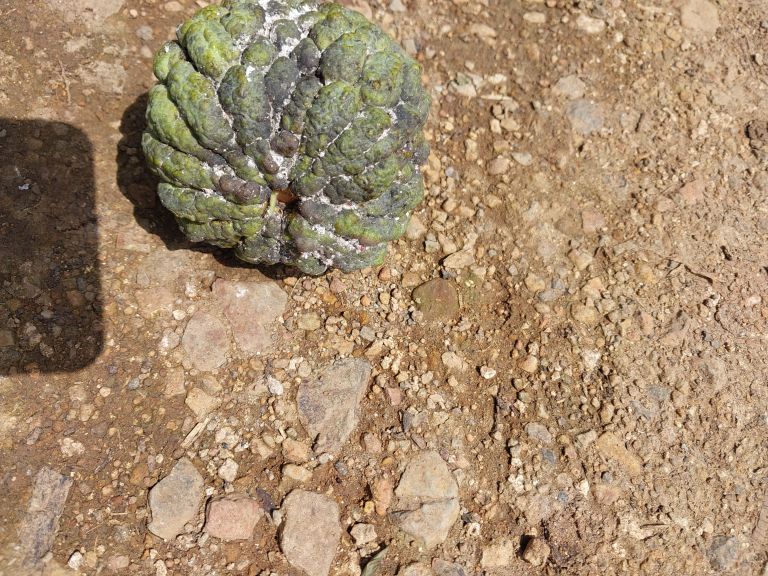
Disease label: Blank Canker